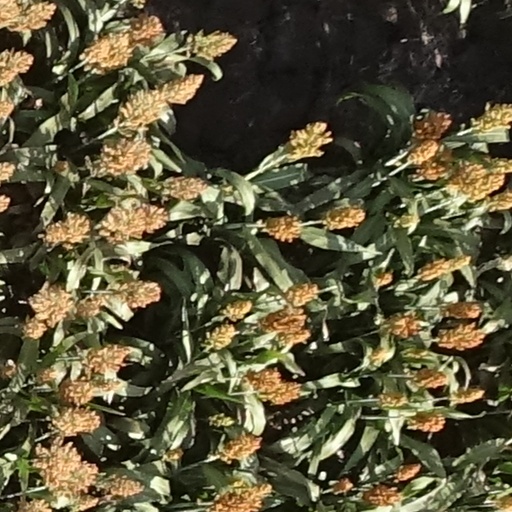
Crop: sorghum